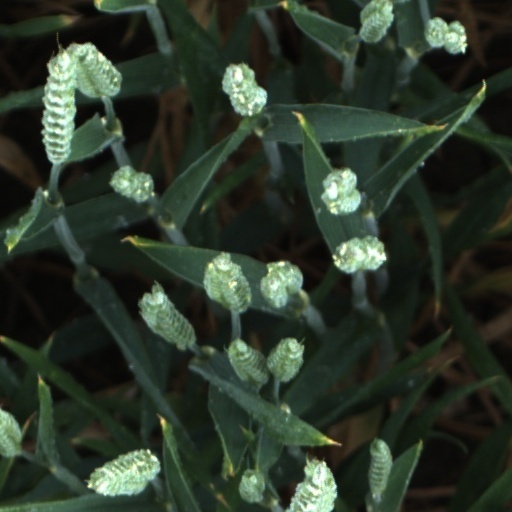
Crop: wheat